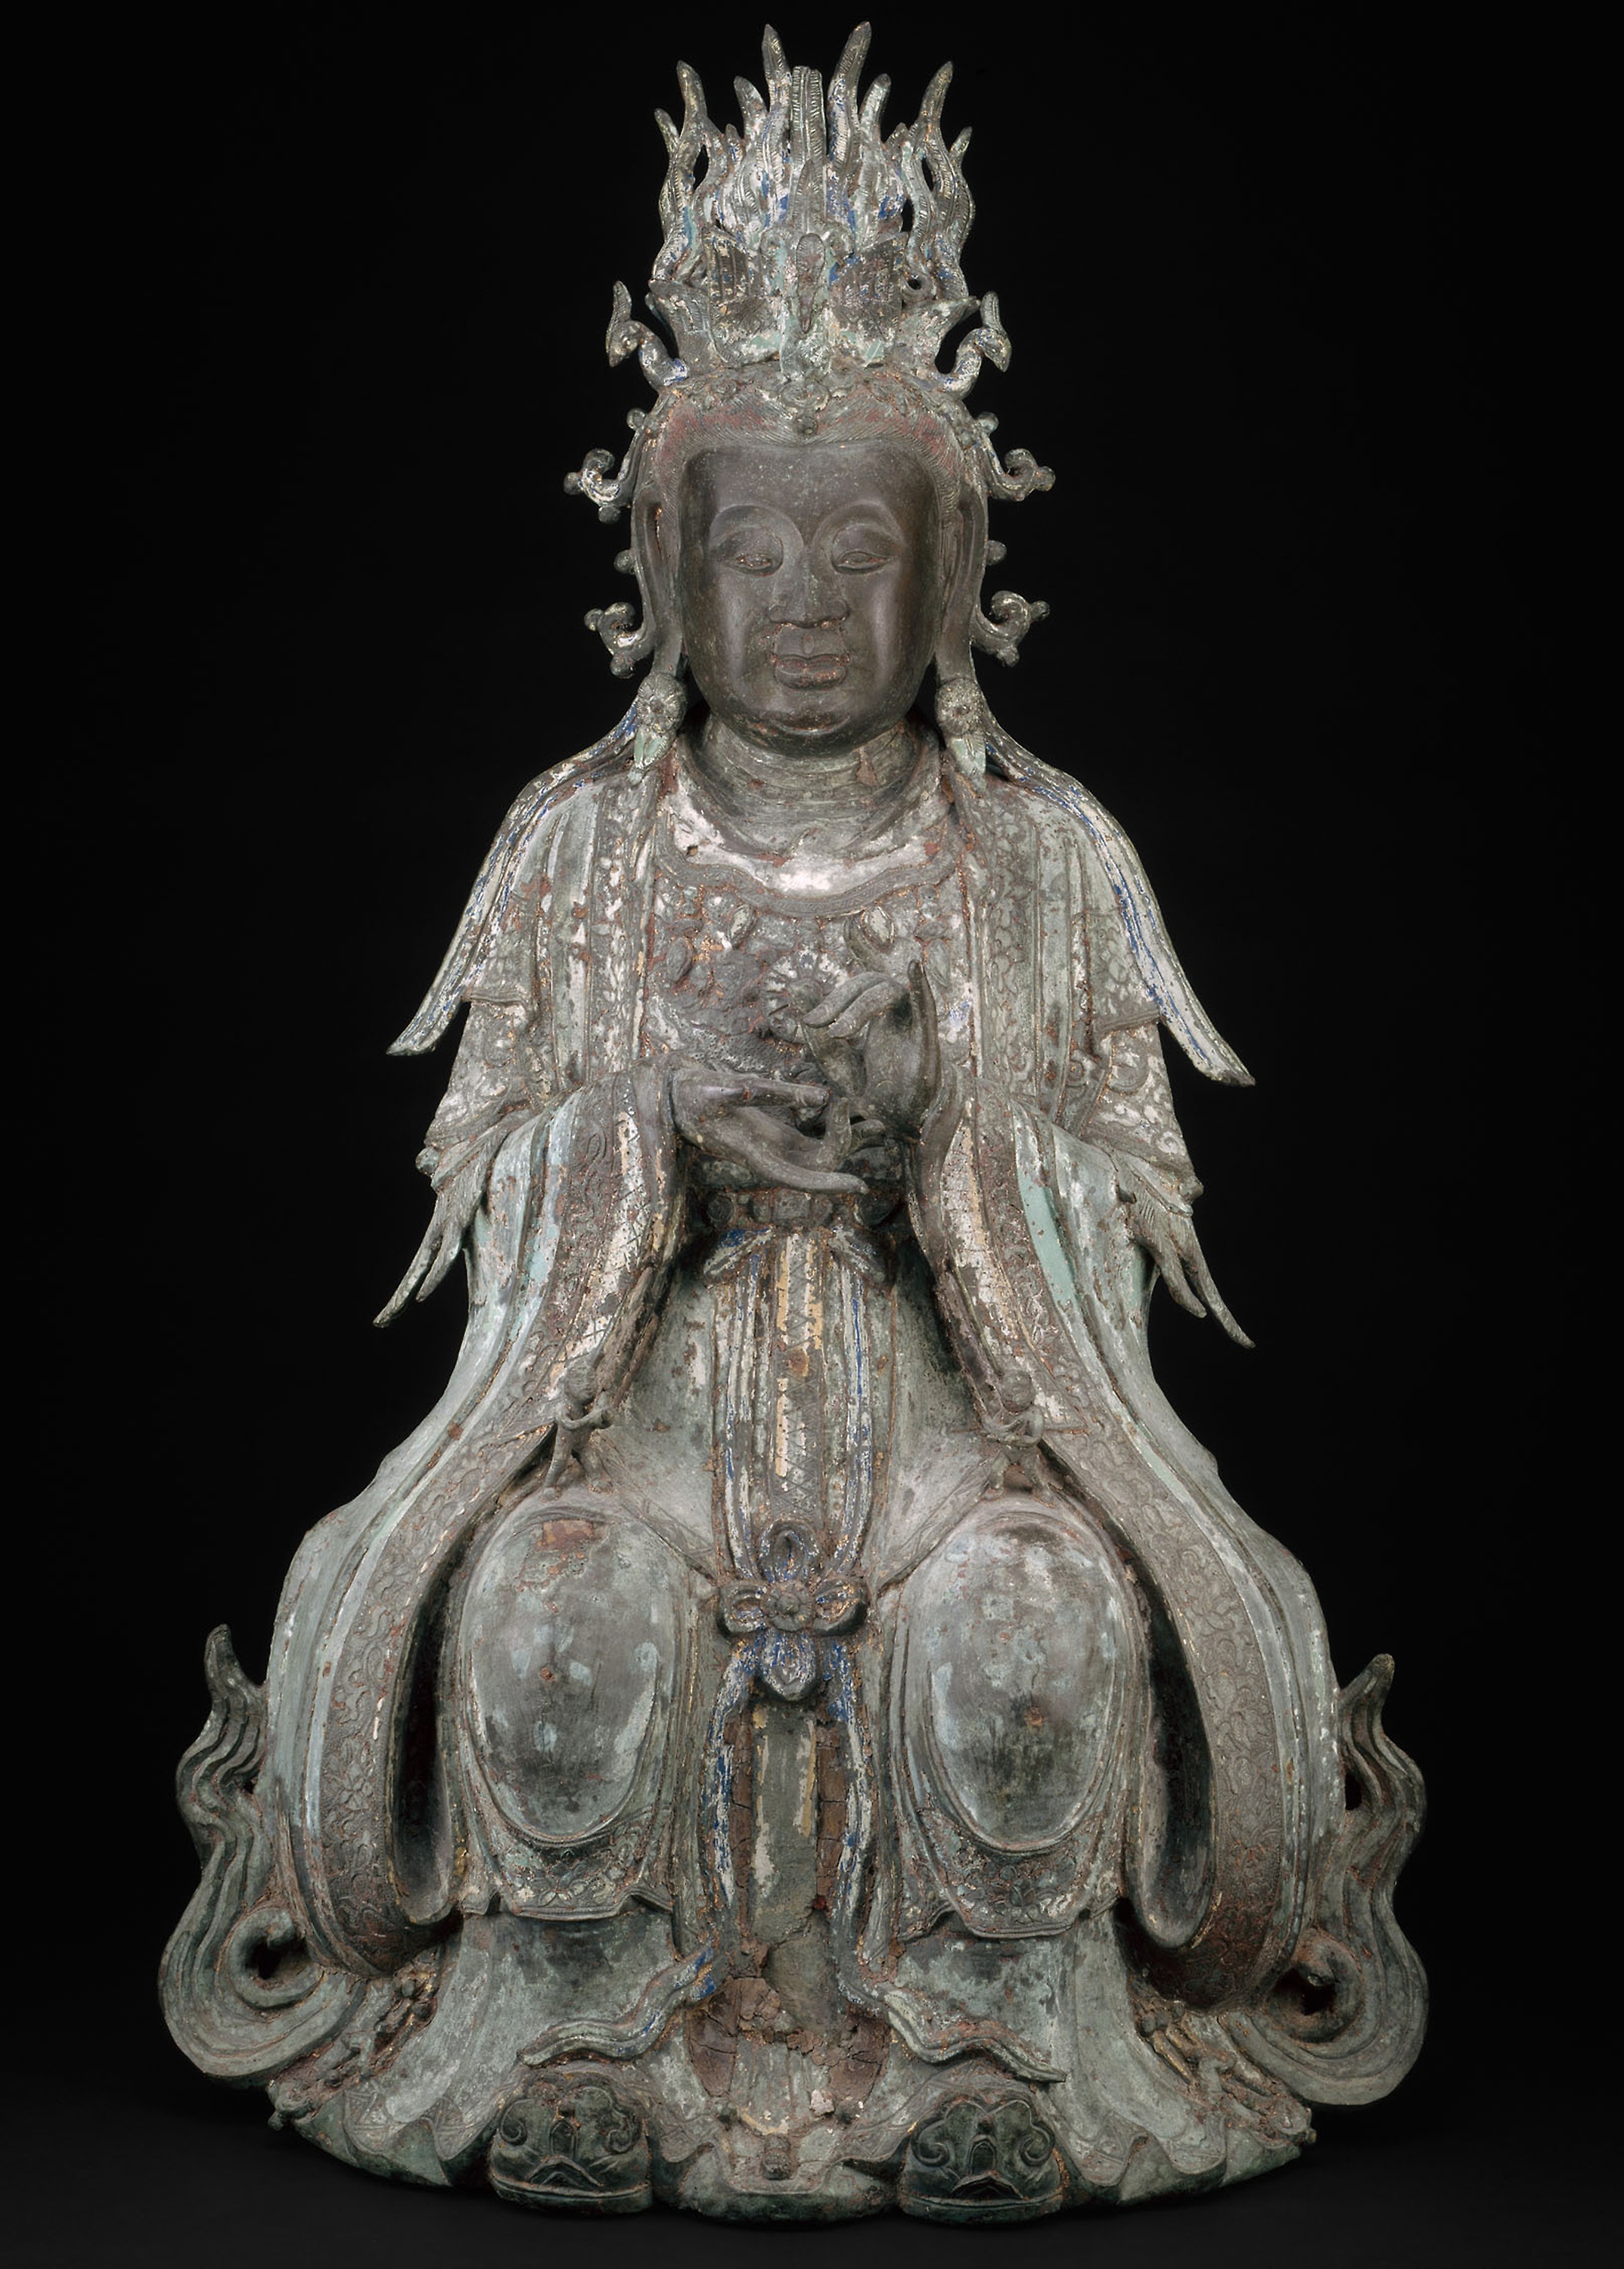
statue, sculpture, stone carving, classical sculpture, monument, art, figurine, carving, metal, nonbuilding structure